LGBTQ rights in Palestine

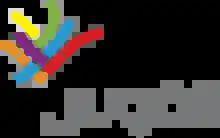
Logo of Al Qaws, the leading organization for Palestinian LGBTQ rights. The group was briefly banned in 2019 before being reinstated after a backlash.

In the early 2000s, two established groups formed to provide support to lesbian, gay, bisexual, trans, queer, and questioning (LGBTQ) Palestinian people living within the borders of Israel, the Gaza Strip, and the West Bank. Al Qaws ("The bow" in Arabic, referencing a rainbow), the first official Palestinian LGBTQ organization, was founded in 2001 as a community project of the Jerusalem Open House for Pride and Tolerance to specifically address the needs of LGBTQ Palestinian people living in Jerusalem.